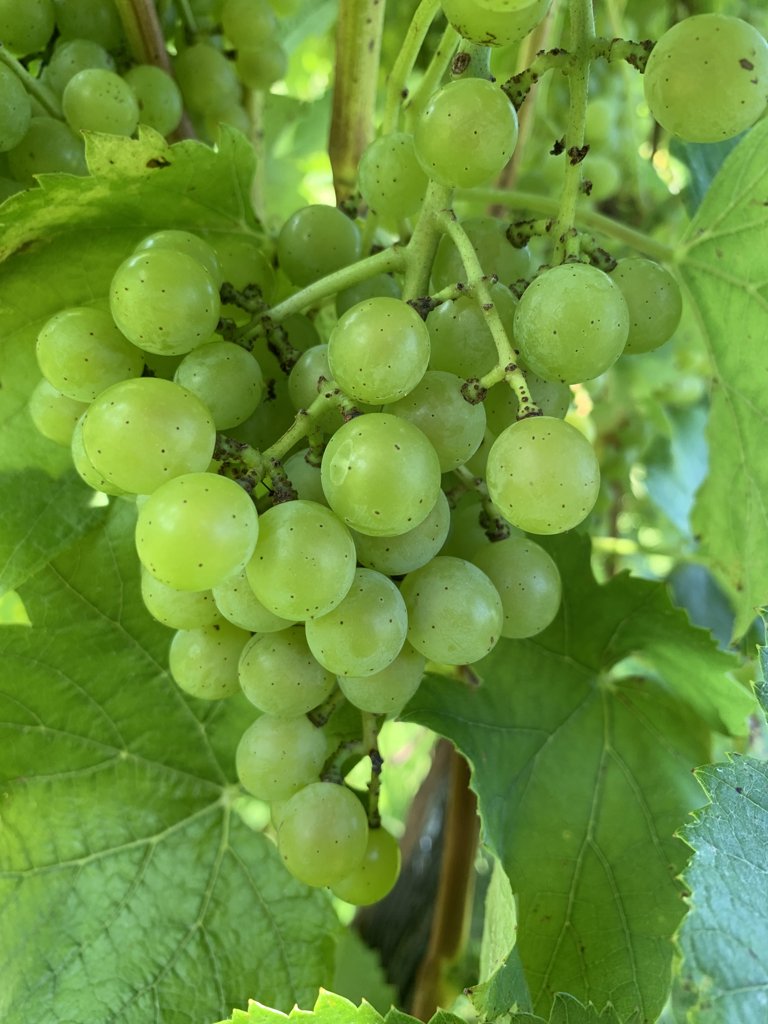
Berries visible: 55
Grape clusters: 2